Moose Cove Lake

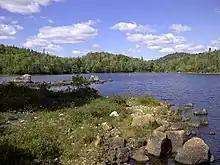
The northernmost island in Moose Cove Lake

This lake is part of the Skull Lake Loop, a water trail organized by Canoe Kayak Nova Scotia. As there is no settlement in the area, the main recreational activity is paddling on the lake. As it is a wilderness area, deer hunting and fishing are also possible, in season. A number of campsites can be found on Moose Cove Lake, along with the many lakes that surround it.